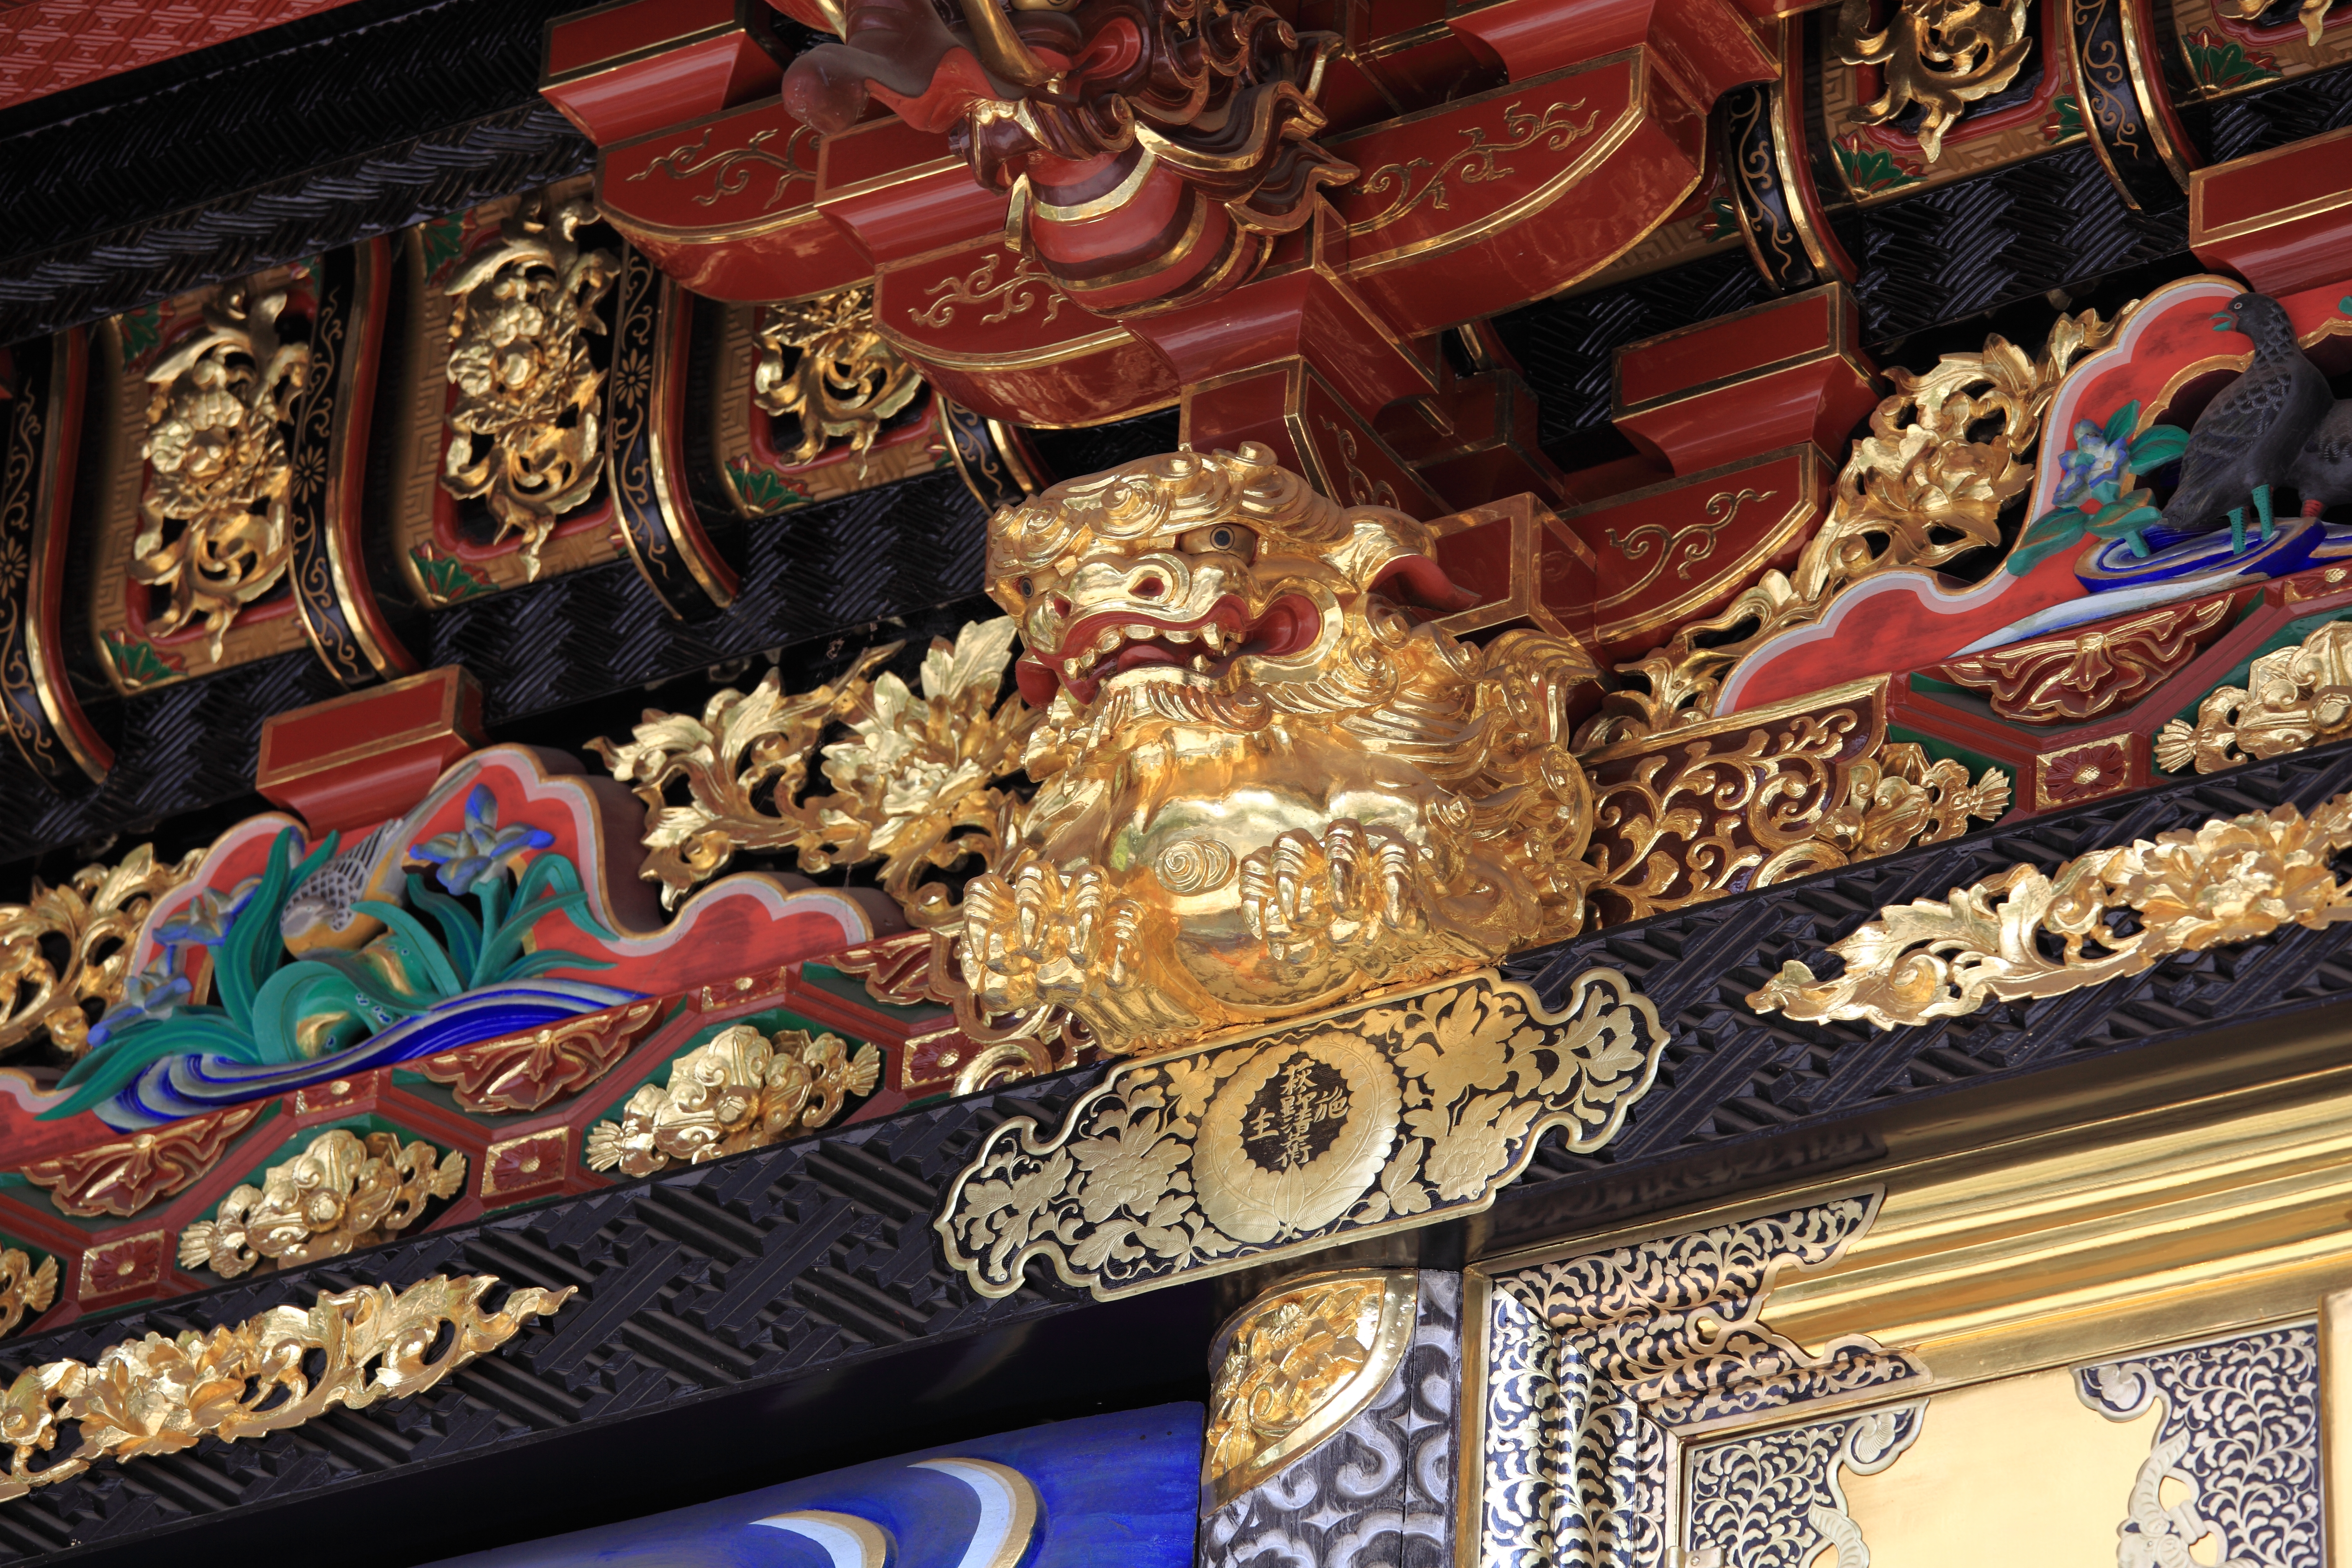
architecture, meal, high, bazaar, market, exterior, religious, cool image, design, temple, japanese, 5d, hires, tradition, markii, hi, res, resolution, saitama, kumagaya, menumashoudenzan